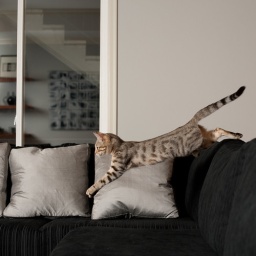
Bella bounds over the couch to get a ball of scrunched up paper.